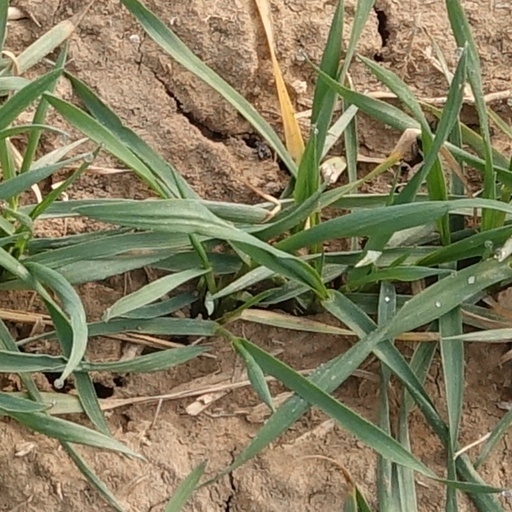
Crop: wheat